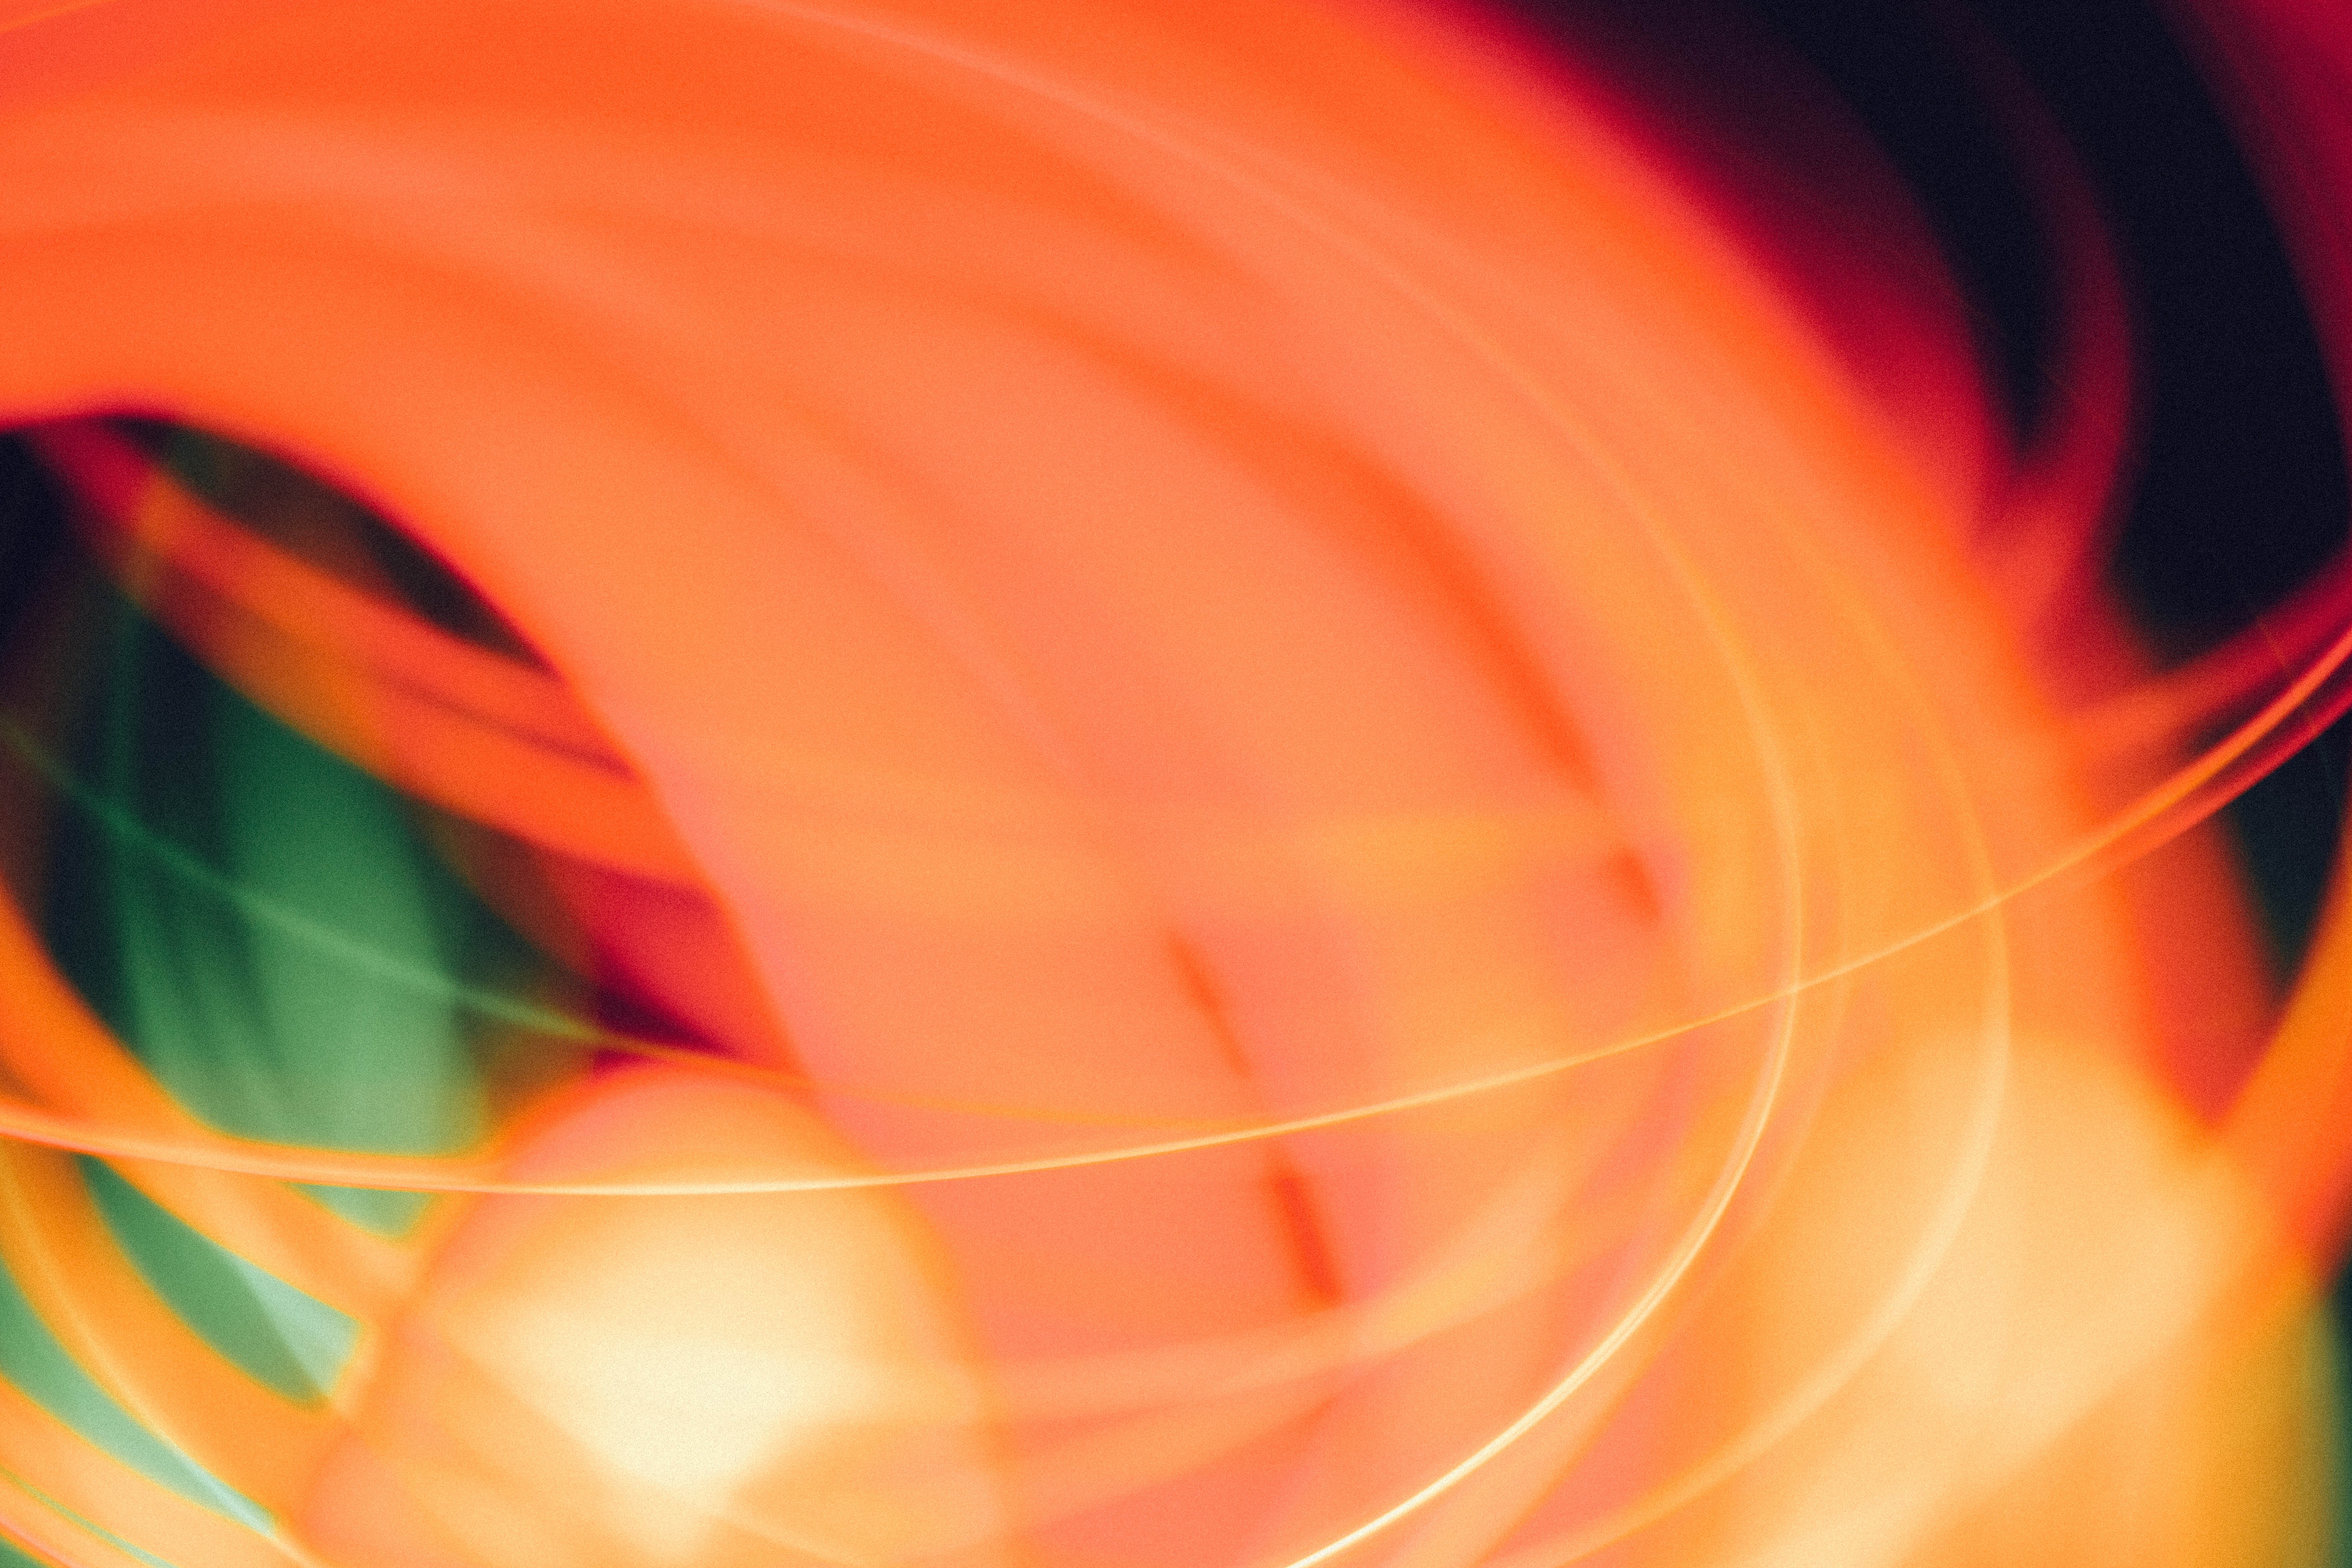
light, bokeh, blur, abstract, photography, sunlight, flower, petal, motion, orange, line, red, color, flame, yellow, circle, close up, lights, colors, background, shape, macro photography, dynamics, computer wallpaper